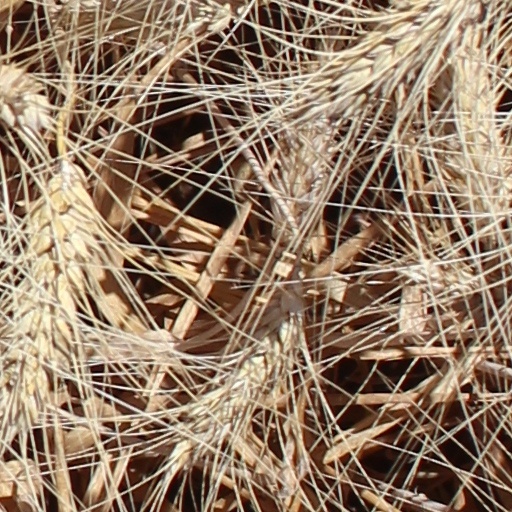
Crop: wheat